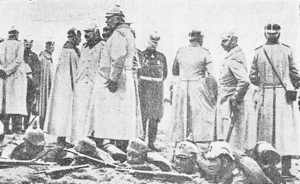
Boje Friedrich Nikolaus Scholtz, anobli en 1913 comme von Scholtz, est un militaire prussien, né le 24 mars 1851 à Flensburg, mort le 30 avril 1927 à Ballenstedt, général de l'armée impériale allemande pendant la Première Guerre mondiale.